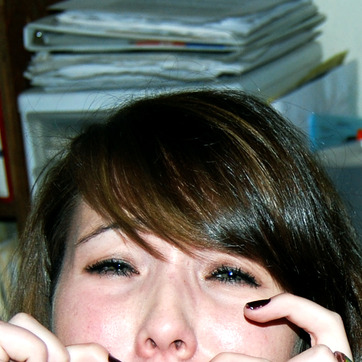
Material: hair